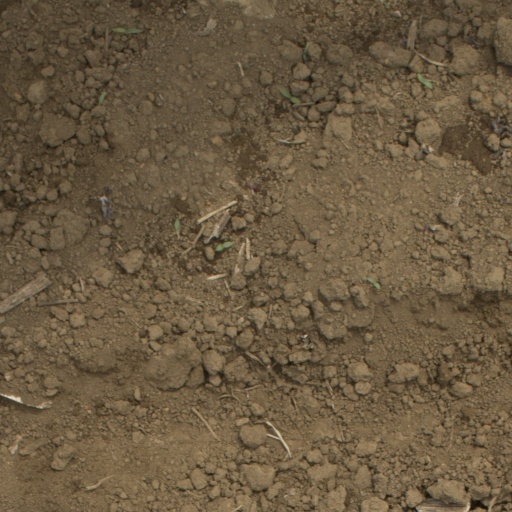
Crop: Jerusalem artichoke